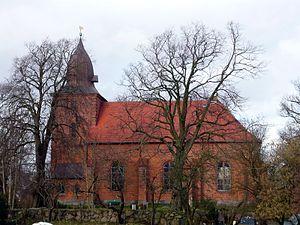
Schwedeneck est une commune allemande du Land Schleswig-Holstein située dans l'arrondissement Rendsburg-Eckernförde en périphérie de Kiel et sur la péninsule Dänischer Wohld.